Speed limits in the United States by jurisdiction

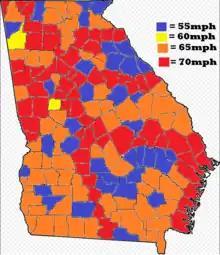
Maximum speed limits per county in Georgia.

Rural Interstate Highways are posted at . Until 2014, sections of Interstates passing through a municipality or metropolitan area with a population over fifty thousand were capped at . However, a new law has permitted urban interstates to now be posted as high as 70 mph, and some have already reflected this change, such as I-95 through Brunswick, I-85 in Gwinnett County, I-75 in Macon, Valdosta, and Tifton, and I-185 in Columbus . Urban interstates in the Peach State are at 65 mph. Such as I-285 and SR 400 in the Atlanta area was recently increased from to (with Variable speed limits on the north portion). I-95 through suburban Savannah between exits 102 and 99, I-16, from the interchange with I-75 in central Macon eastbound past Exit 2, and east of exit 157, with the interchange for I-95, is also at 65 mph. Portions of I-20 in Atlanta are posted at . Most non-interstate freeways such as the Athens perimeter highway, are posted at 65 mph.